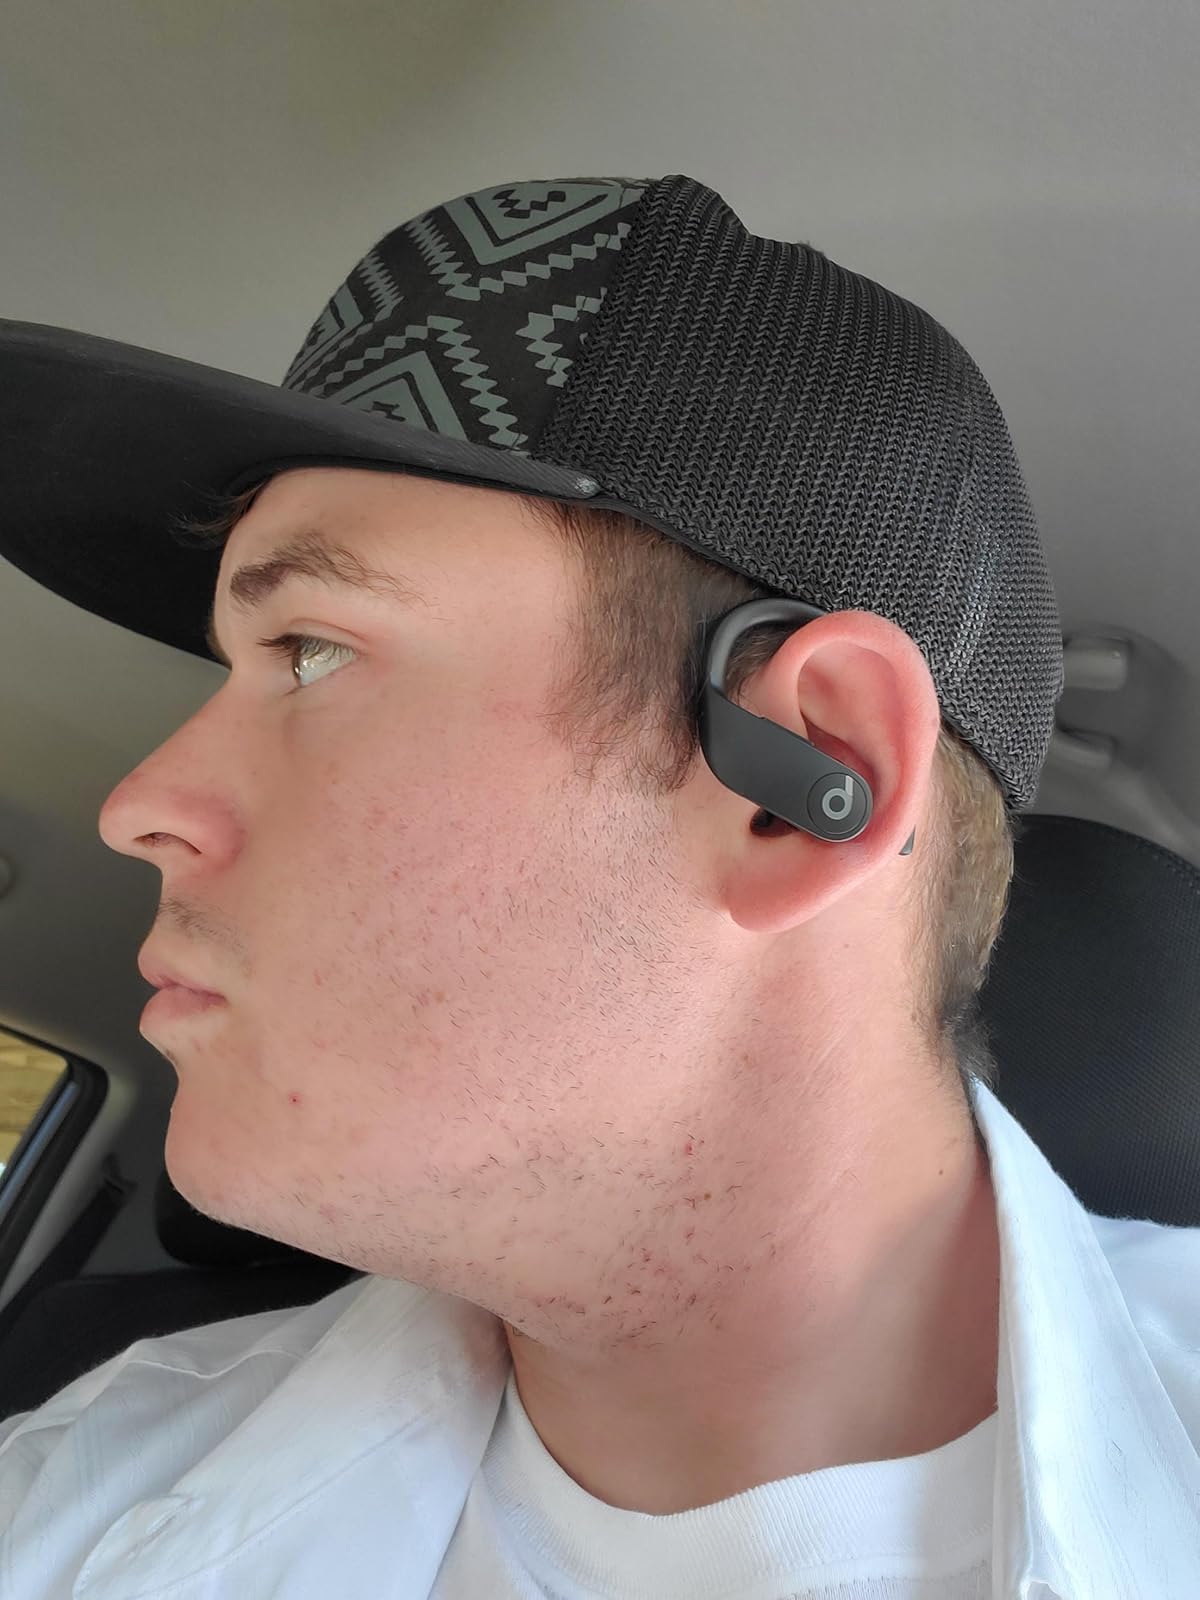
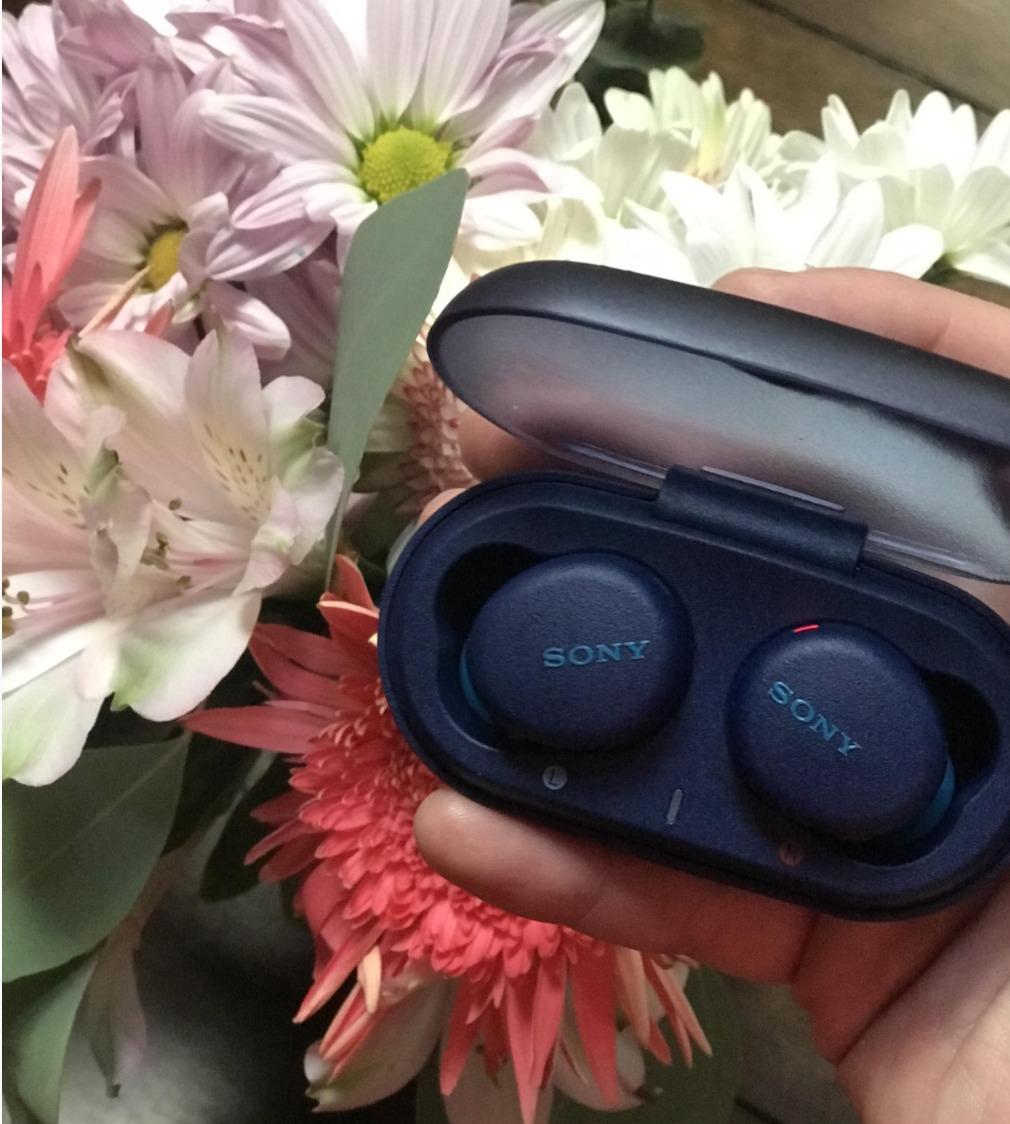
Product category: earbuds
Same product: no